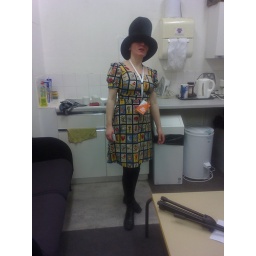
The cat in the hat or Sarah.